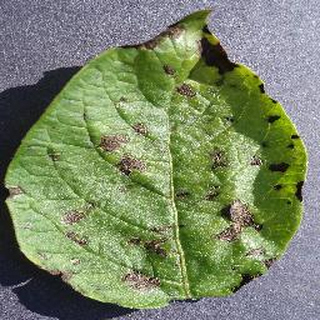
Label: potato_early_blight